The Biter Bit

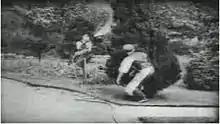
Screenshot from the film

The Biter Bit is an 1899 British short black-and-white silent comedy film, produced by Bamforth & Co Ltd, featuring a boy playing a practical joke on a gardener by grasping his hose to stop the water flow and then letting go when the gardener looks down it to check. The film "is an English remake" of Auguste and Louis Lumière's "L'Arroseur Arrosé" (1895), according to Michael Brooke of BFI Screenonline, "providing a good illustration of how early film production companies cheerfully plagiarised each other's work" with "a few minor differences between, most notably a rather greater sense of space and depth in the Bamforth version" and "three distinct planes to the action". It is included in the BFI DVD "Early Cinema: Primitives and Pioneers" and a clip is used in Paul Merton's interactive guide to early British silent comedy "How They Laughed" on the BFI website.